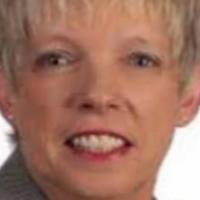
Age group: age 41-55